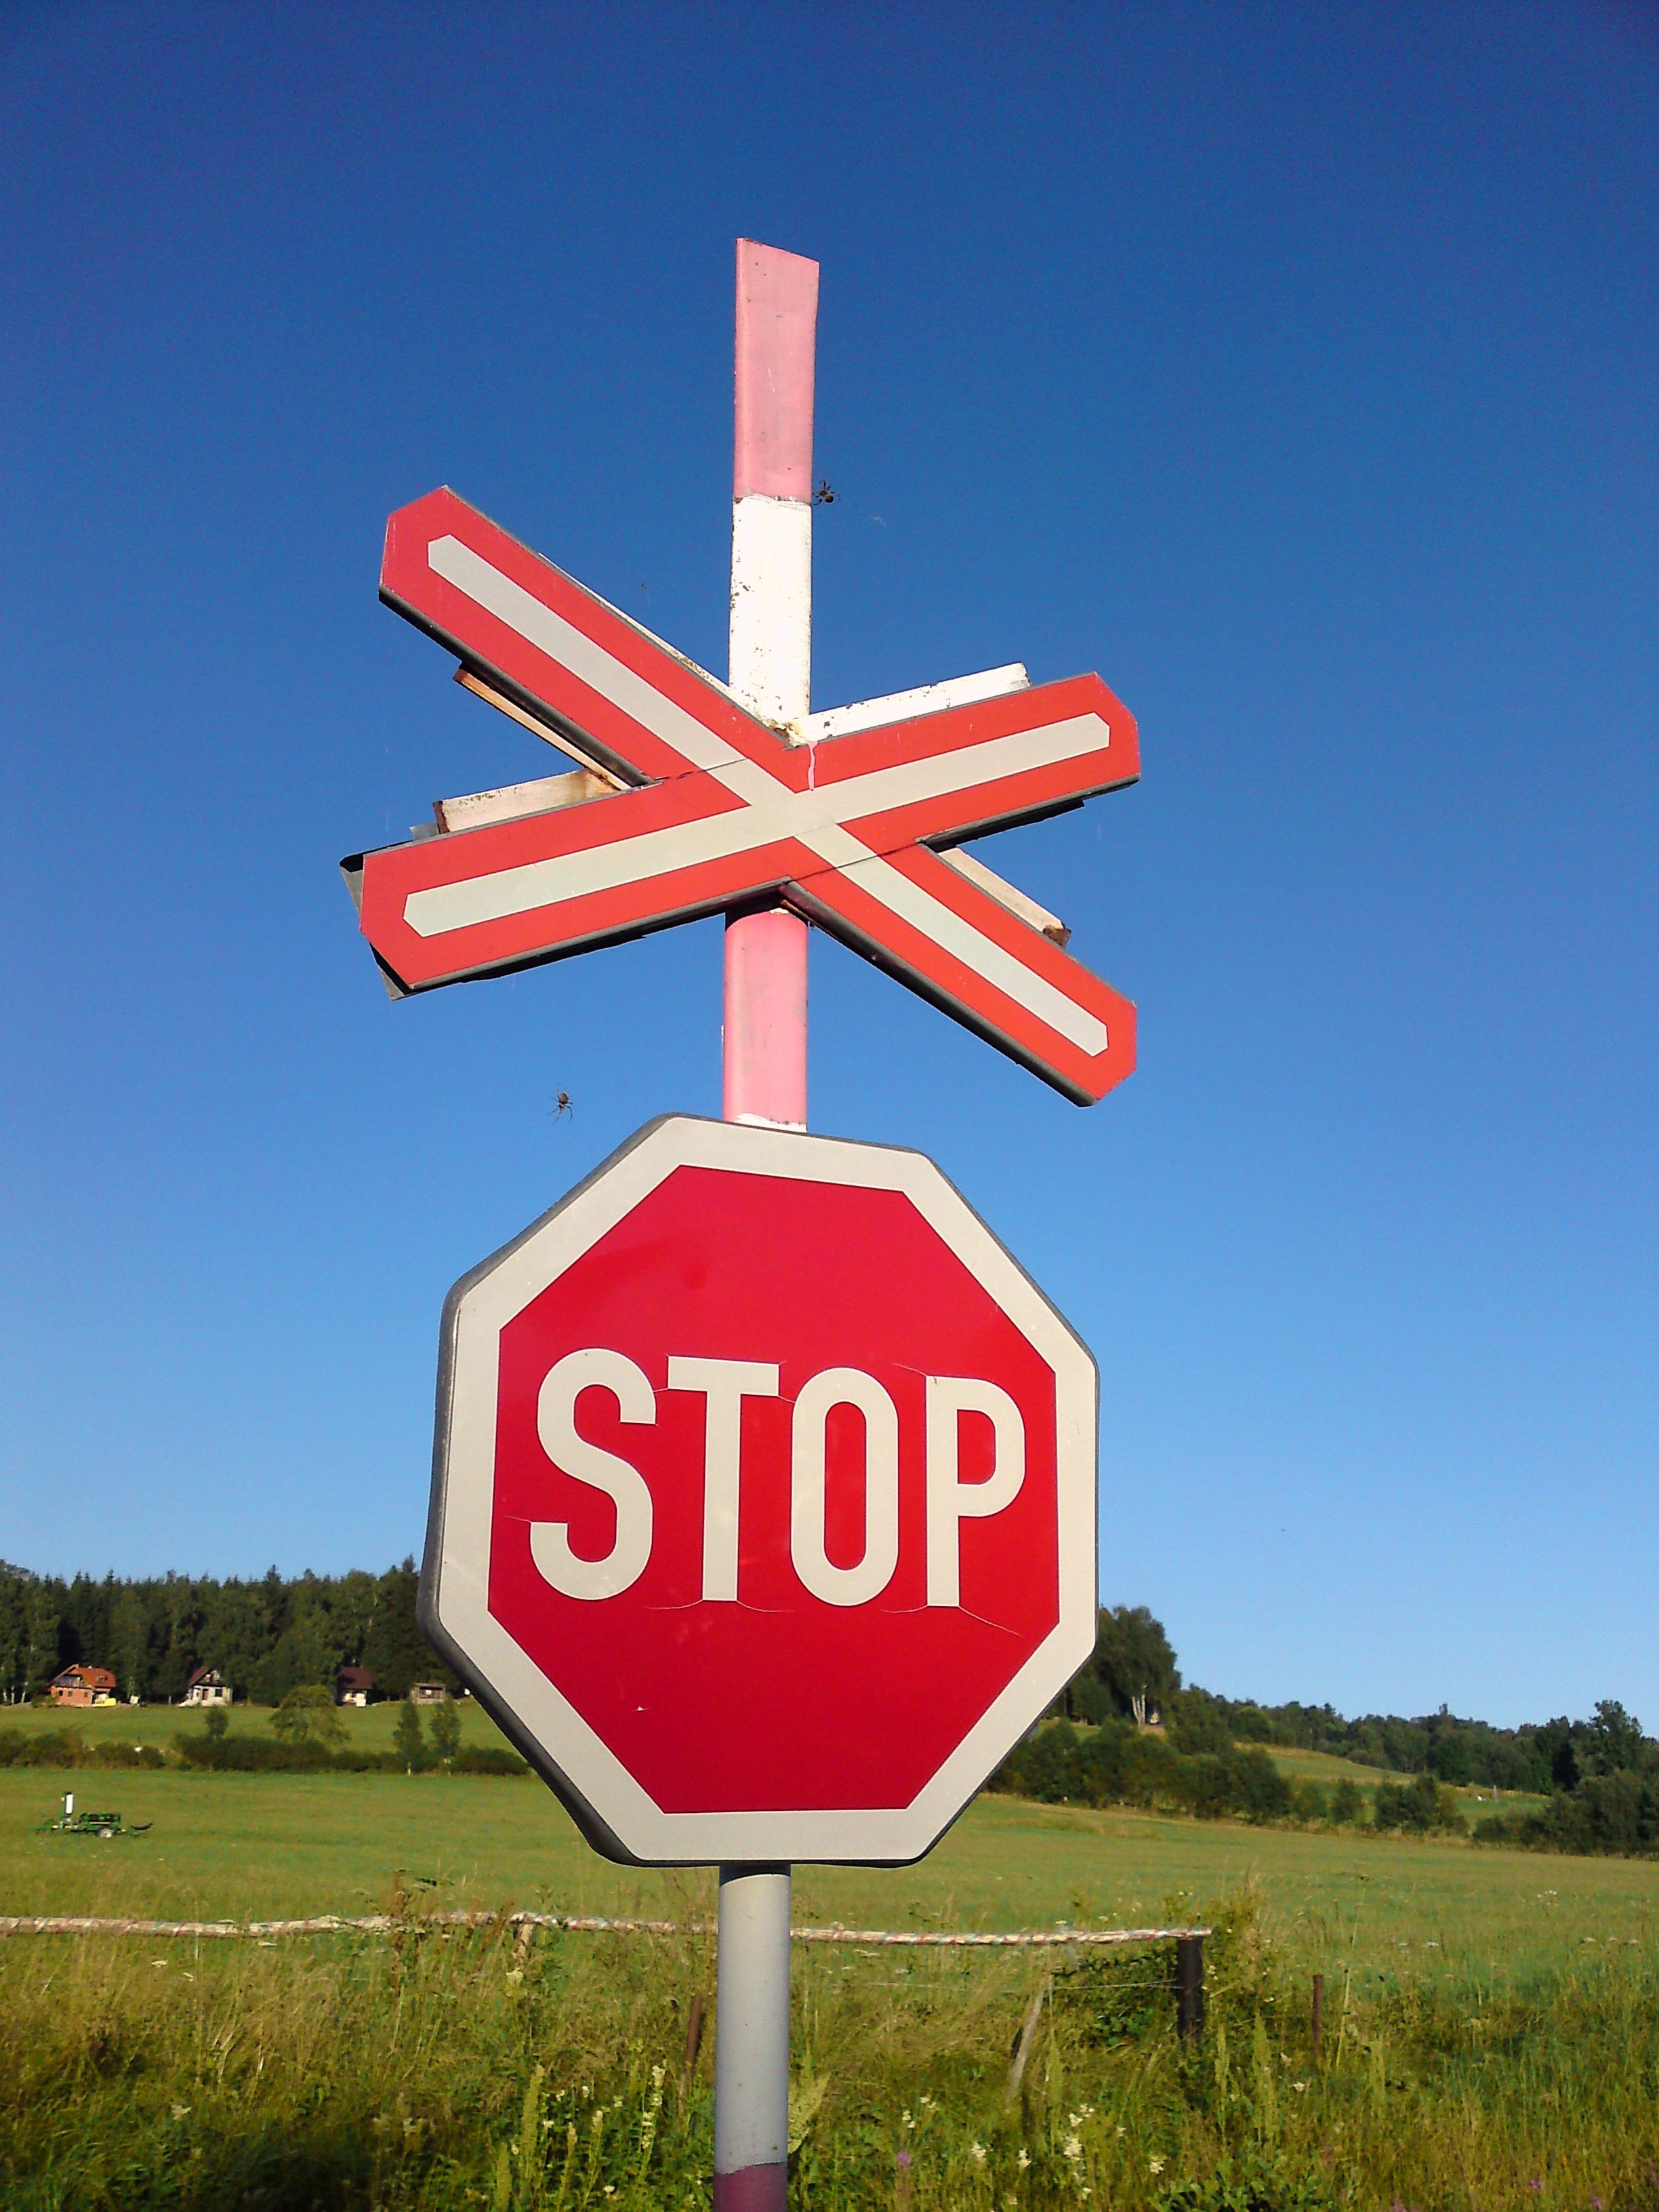
sign, symbol, blue, street sign, signage, brand, stop sign, stop, traffic sign